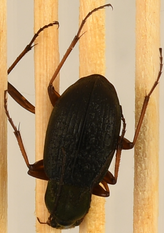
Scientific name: Chlaenius aestivus
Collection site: Blandy Experimental Farm NEON (BLAN), plot BLAN_004